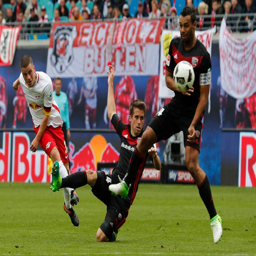
football player tries to score during the match .